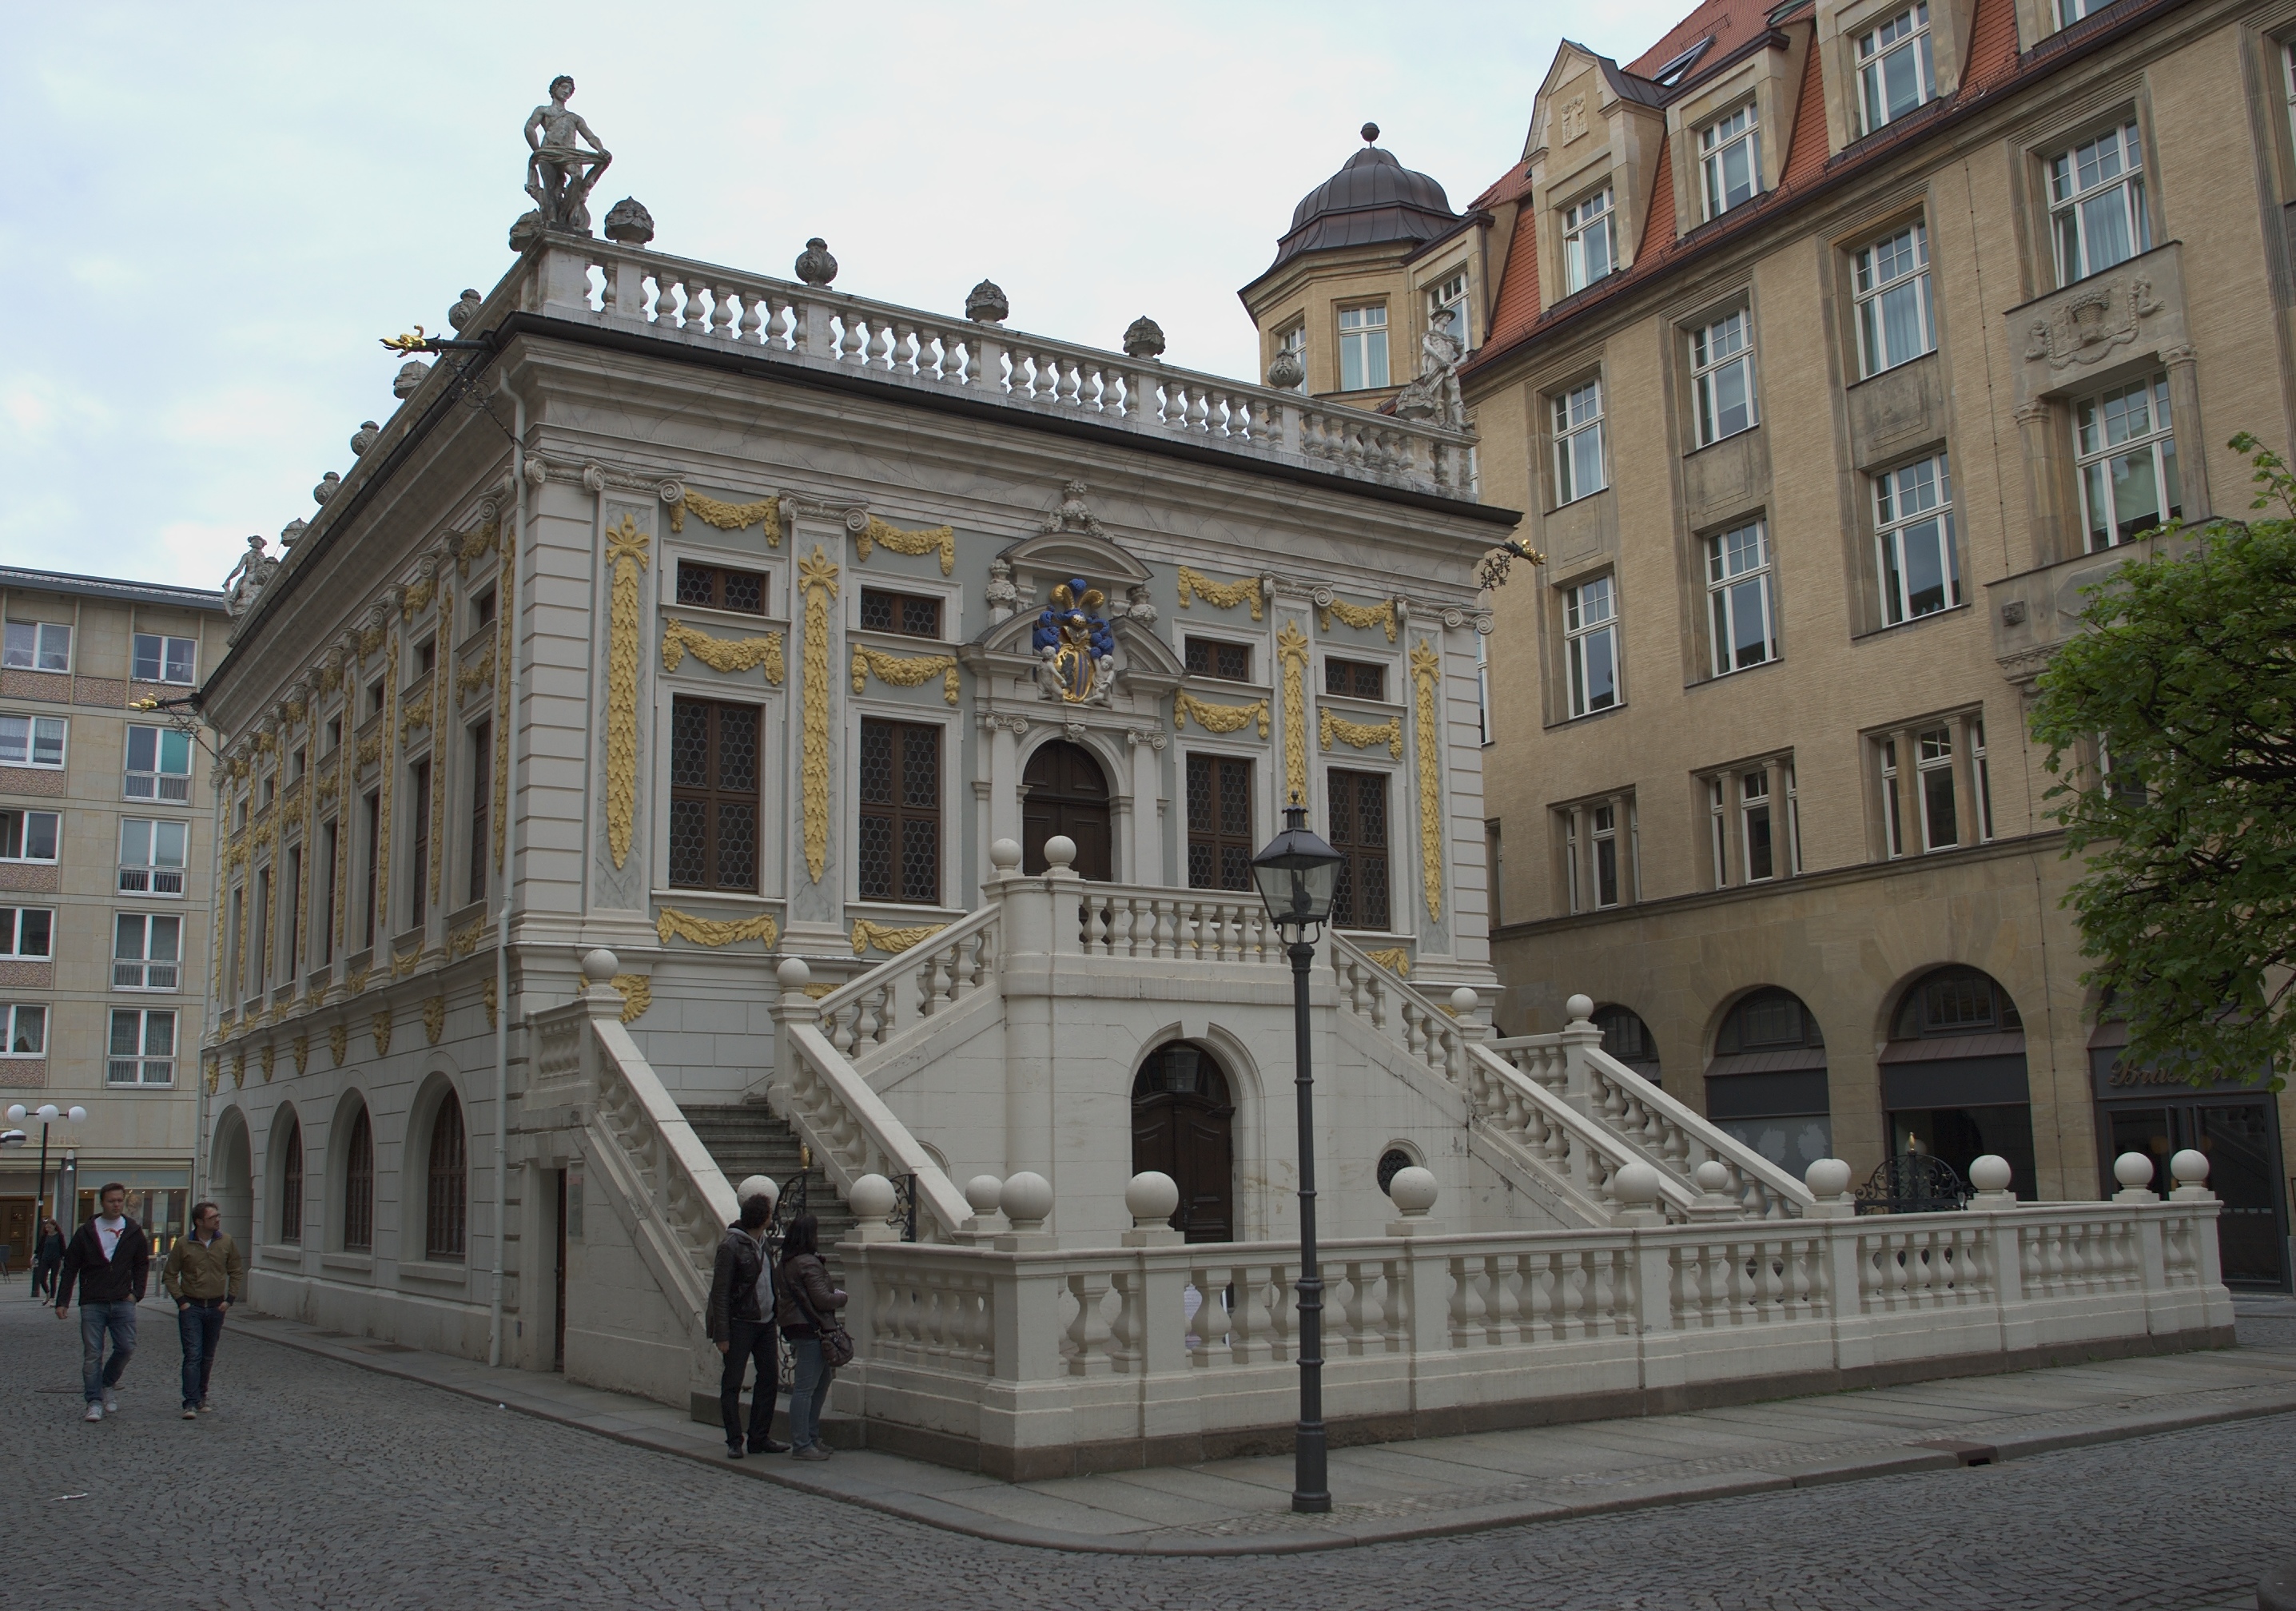
architecture, town, building, chateau, palace, monument, downtown, plaza, landmark, facade, 2013, rawtherapee, germany, leipzig, town square, pentax, tourist attraction, estate, 20mm, sachsen, saxonia, lenstagged, steffenzahn, k100d, justpentax, cosina, voigtlander, skopar, colorskopar, cv20, colorskopar20mmf35slii, 20mmf35slii, voigtlander20mm, cv2035, skopar20mmf35, cosinavoigtl nder, cosinavoigtl ndercolorskopar20mmf35, voigtl nder20mmf35colorskoparslii, voigtl nder20mmf35, classical architecture